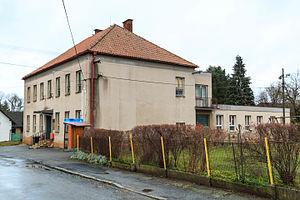
Malčín est une commune du district de Havlíčkův Brod, dans la région de Vysočina, en Tchéquie. Sa population s'élevait à 209 habitants en 2019.